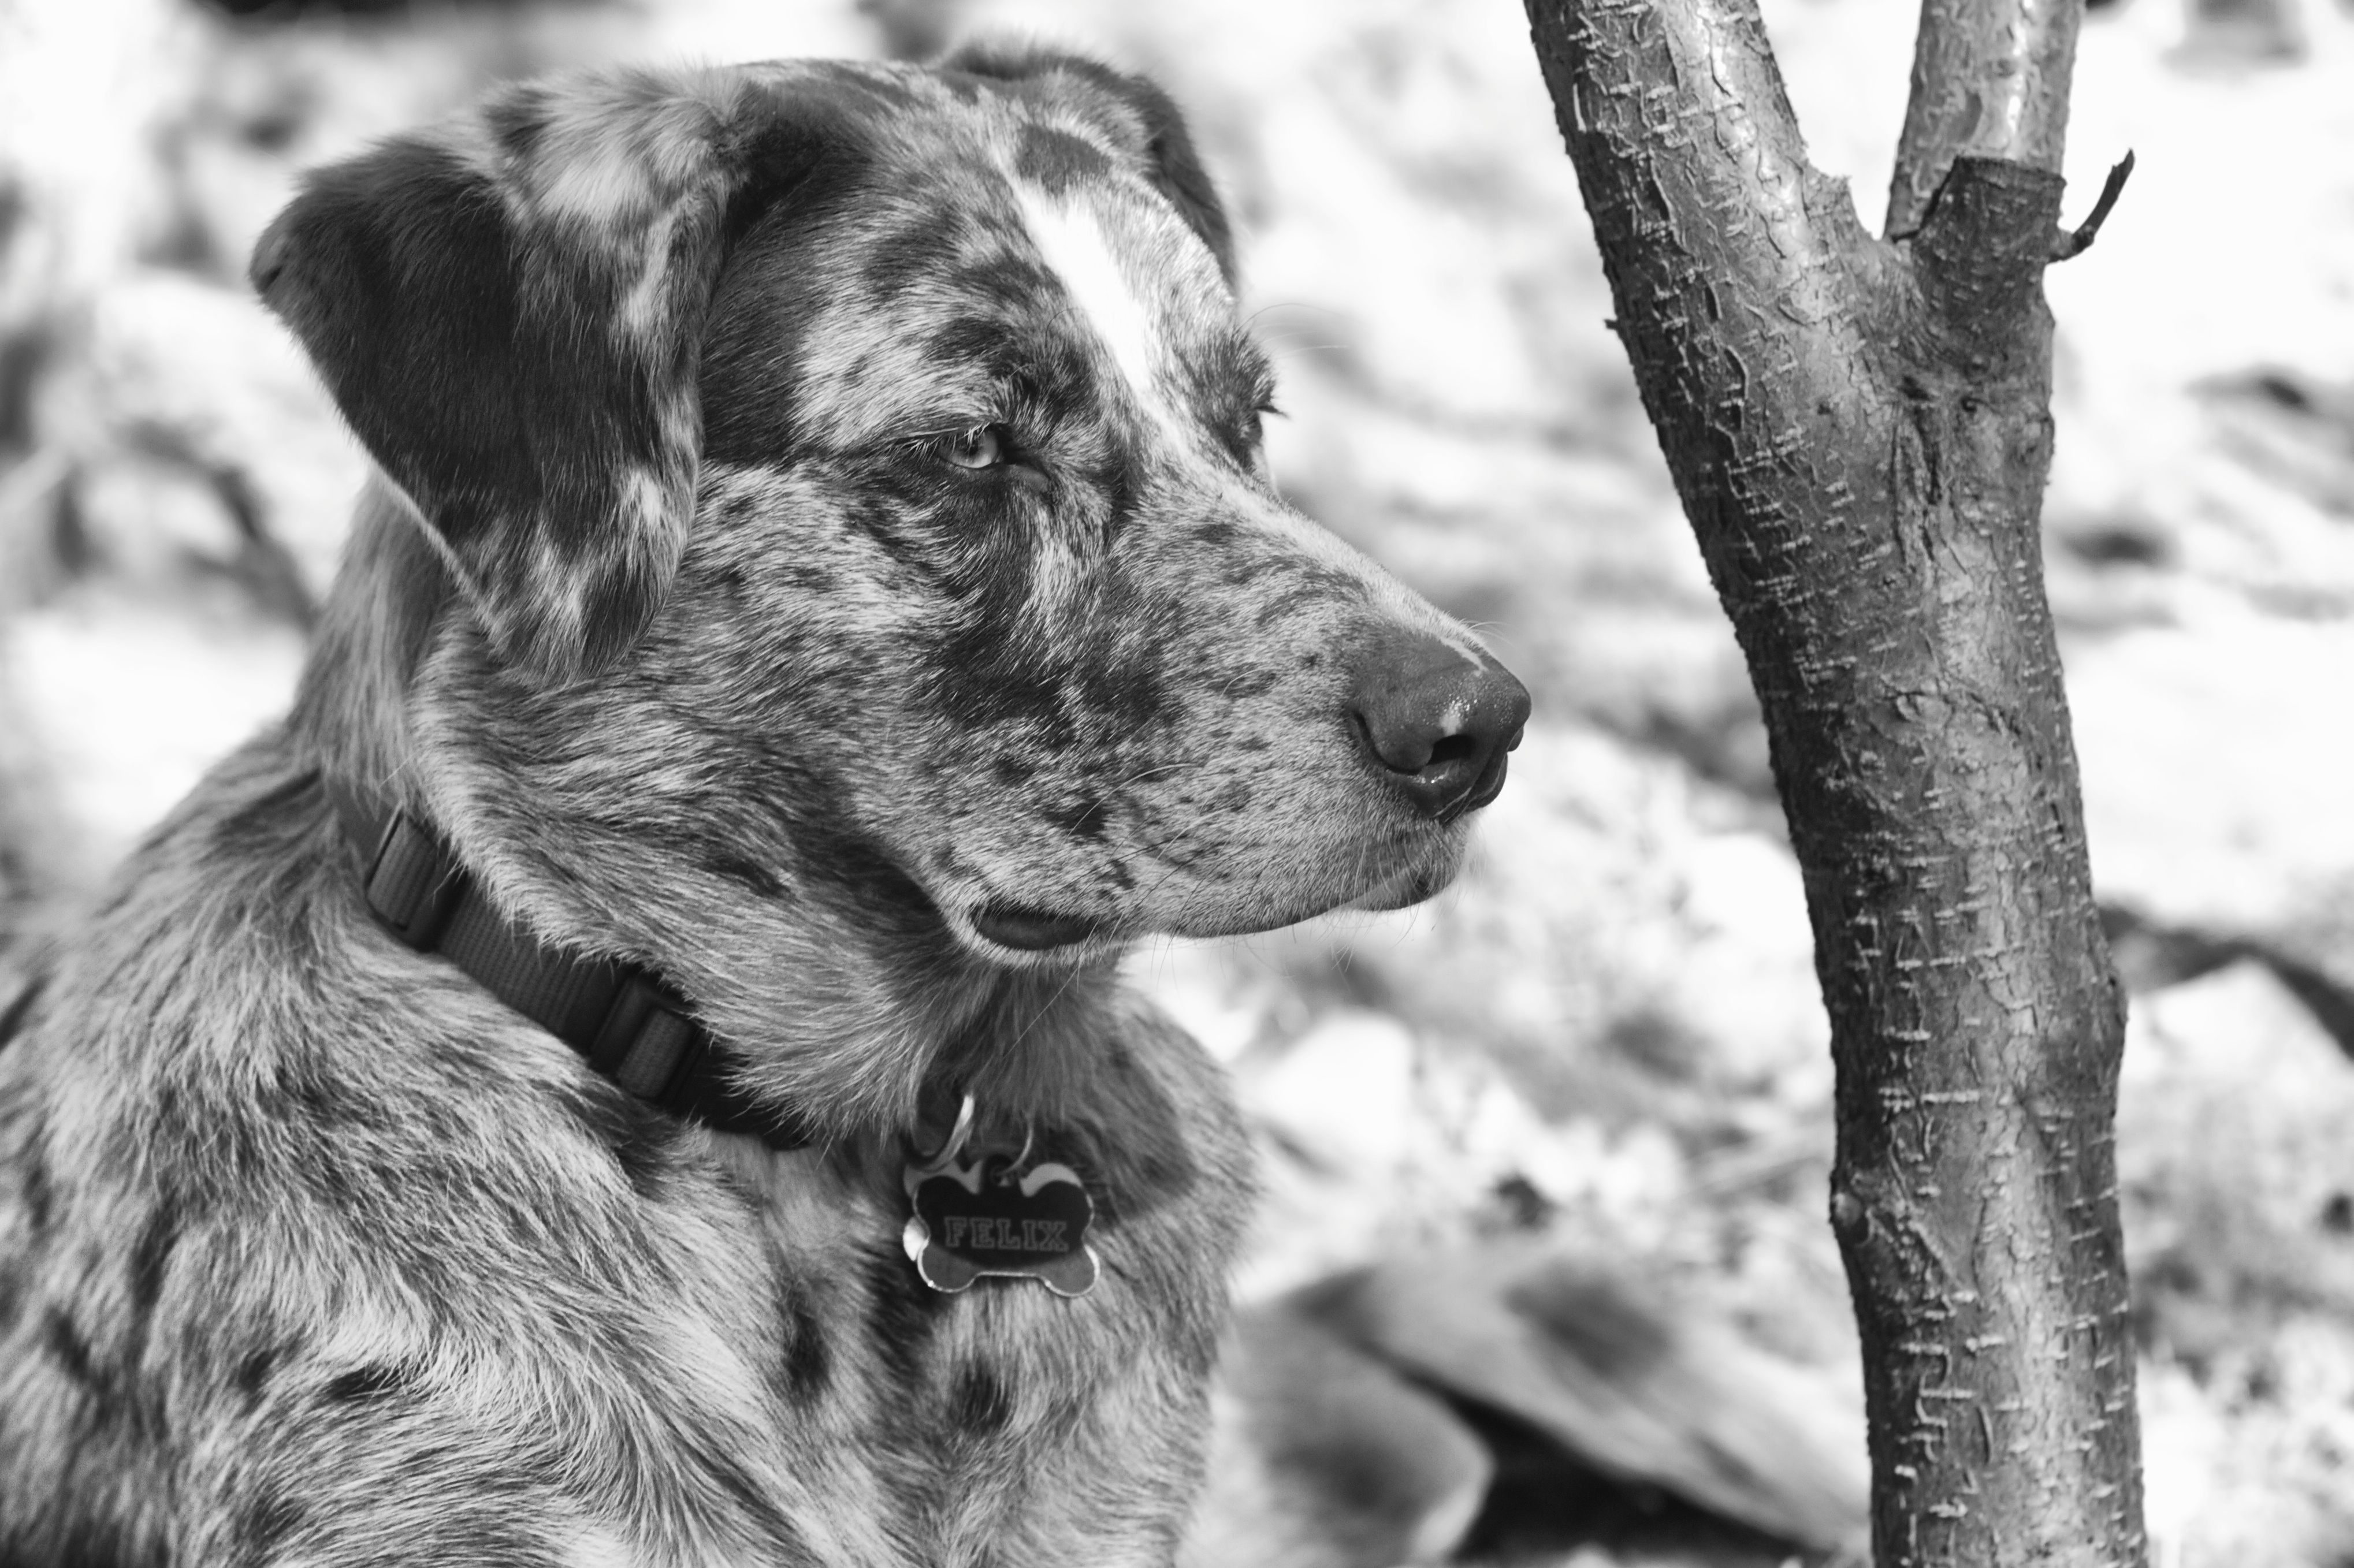
black and white, dog, mammal, black, monochrome, close up, bw, vertebrate, felix, animal shelter, monochrome photography, street dog, dog like mammal